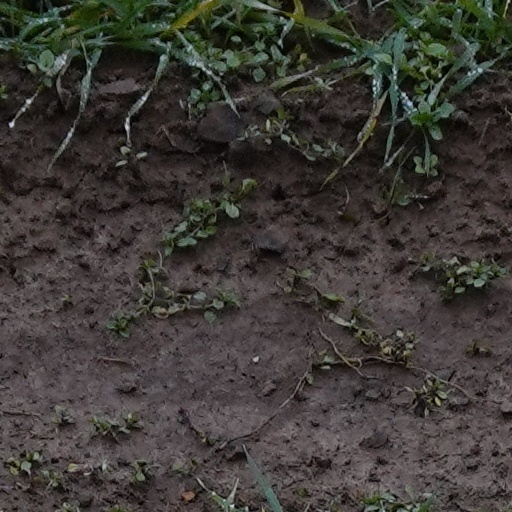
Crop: wheat